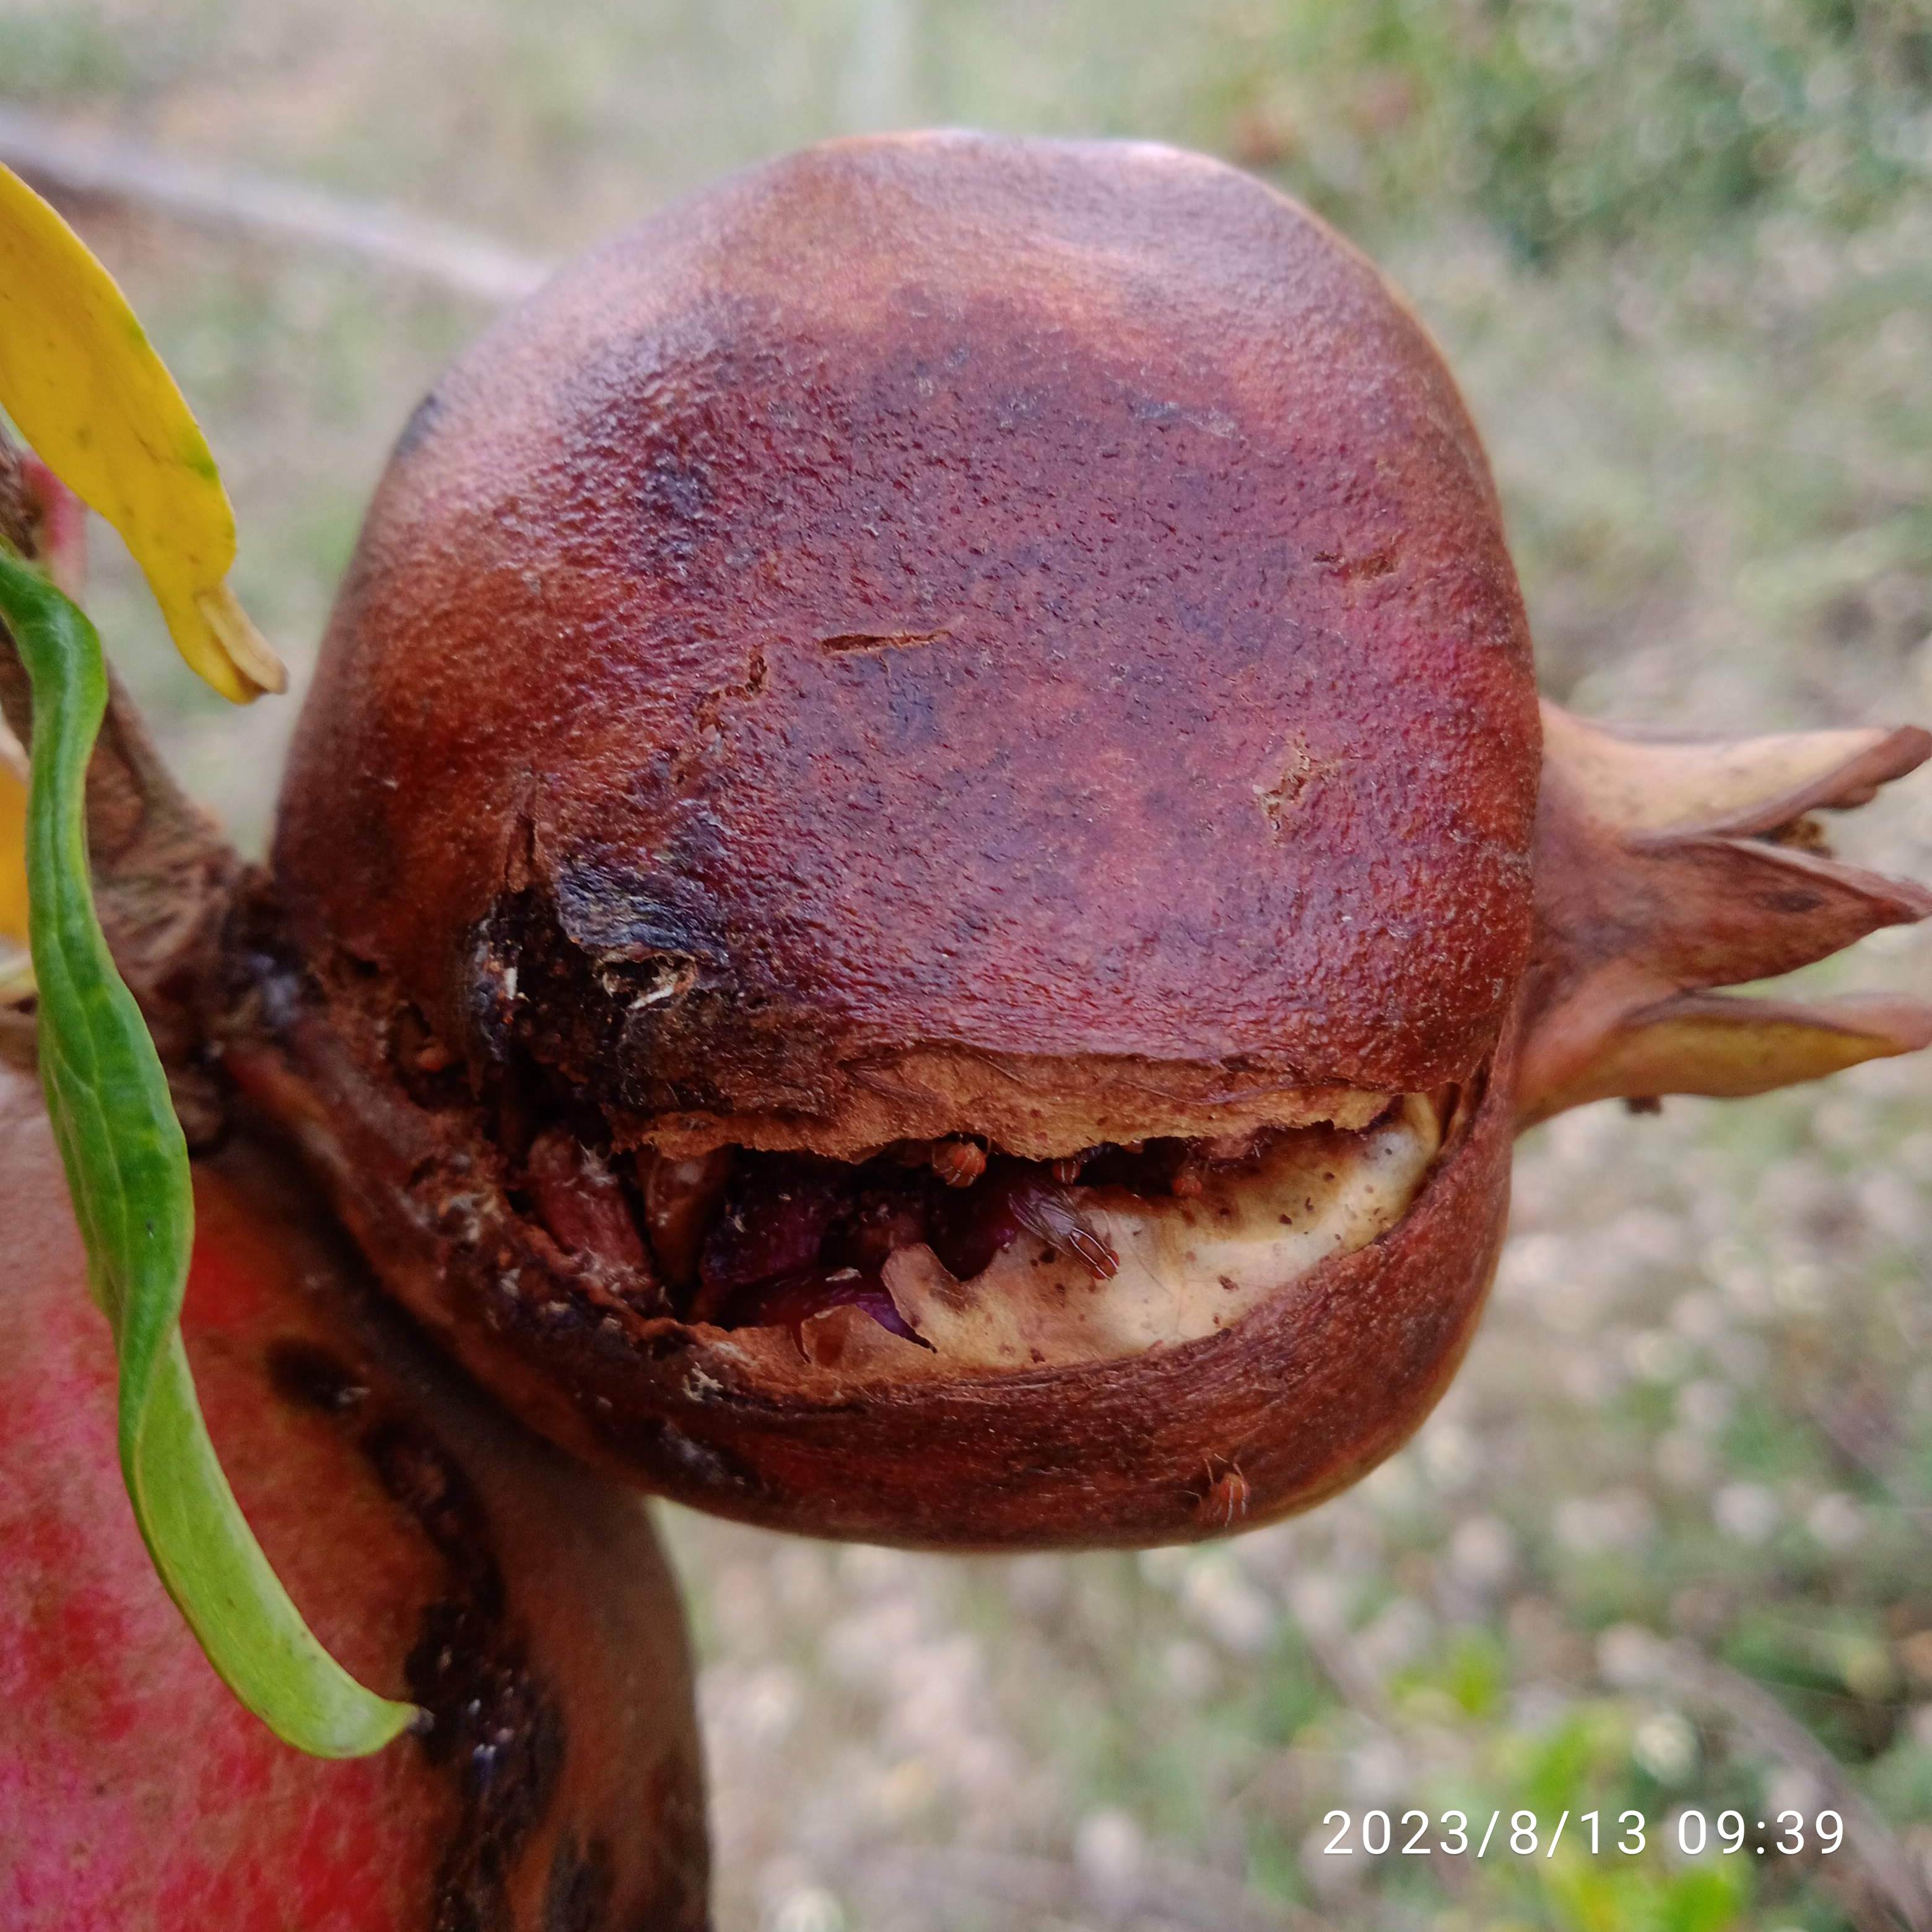
Label: Bacterial_Blight